Ahmad Yasawi

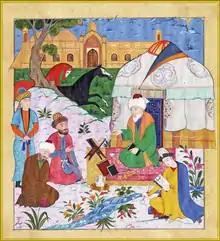
A modern illustration of Ahmad Yasawi with Arystan Bab Mausoleum behind

Ahmad Yasawi (1093–1166) was a Turkic poet and Sufi, an early mystic who exerted a powerful influence on the development of Sufi orders throughout the Turkic-speaking world. Yasawi is the earliest known Turkic poet who composed poetry in Middle Turkic. He was a pioneer of popular mysticism, founded the first Turkic Sufi order, the "Yasawiyya" or "Yeseviye", which very quickly spread over Turkic-speaking areas. He was a Hanafi scholar like his "murshid" (spiritual guide), Yusuf Hamadani.